Pino Pascali

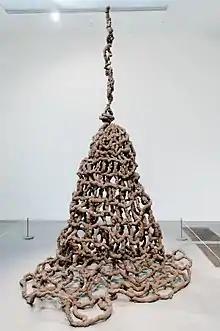
"Trap", 1968, Tate Modern

Pino Pascali was born on October 19, 1935, in Bari, Italy. In 1955, Pascali left the science-oriented school that he attended in Bari, and went to a secondary school specialized in the arts in Naples. Later, in 1956, he enrolled at the Accademia di Belle Arti di Roma, on the scenic design course held by Peppino Piccolo with the help of his assistant Fabio Vergoz. He also studied under the guidance of Toti Scialoja, whose open teaching approach encouraged students to experiment with diverse mediums and forms. In the context of the Accademia, Pascali met fellow Arte Povera artist Jannis Kounellis. Pascali also took part in a number of collective shows for young artists: 1956, the Painting Exhibition at the Istituto Tommaseo di Tivoli; 1956, Second Exhibition "Pennello d'argento" at the Circolo Culturale dell Vittorie in Rome; 1959, Scenic Design Show, at the 2nd Festival dei Due Mondi in Spoleto. Before Pascali graduated in 1959 he worked as an assistant scenic designer in many RAI productions and additionally collaborated with the Studio Saraceni, Lodolofilm and Incom as a set designer, graphic design, scriptwriter, and creative writer for television advertising, making sketches, creating characters and shorts for the ads.